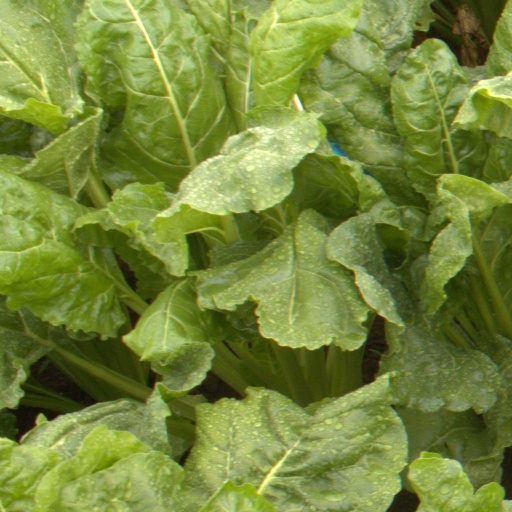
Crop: sugar beet